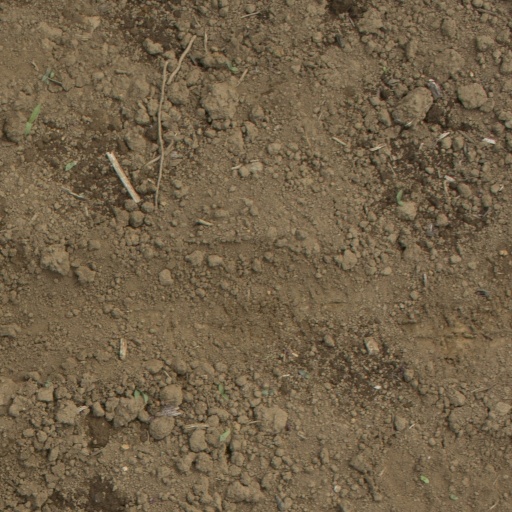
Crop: Jerusalem artichoke